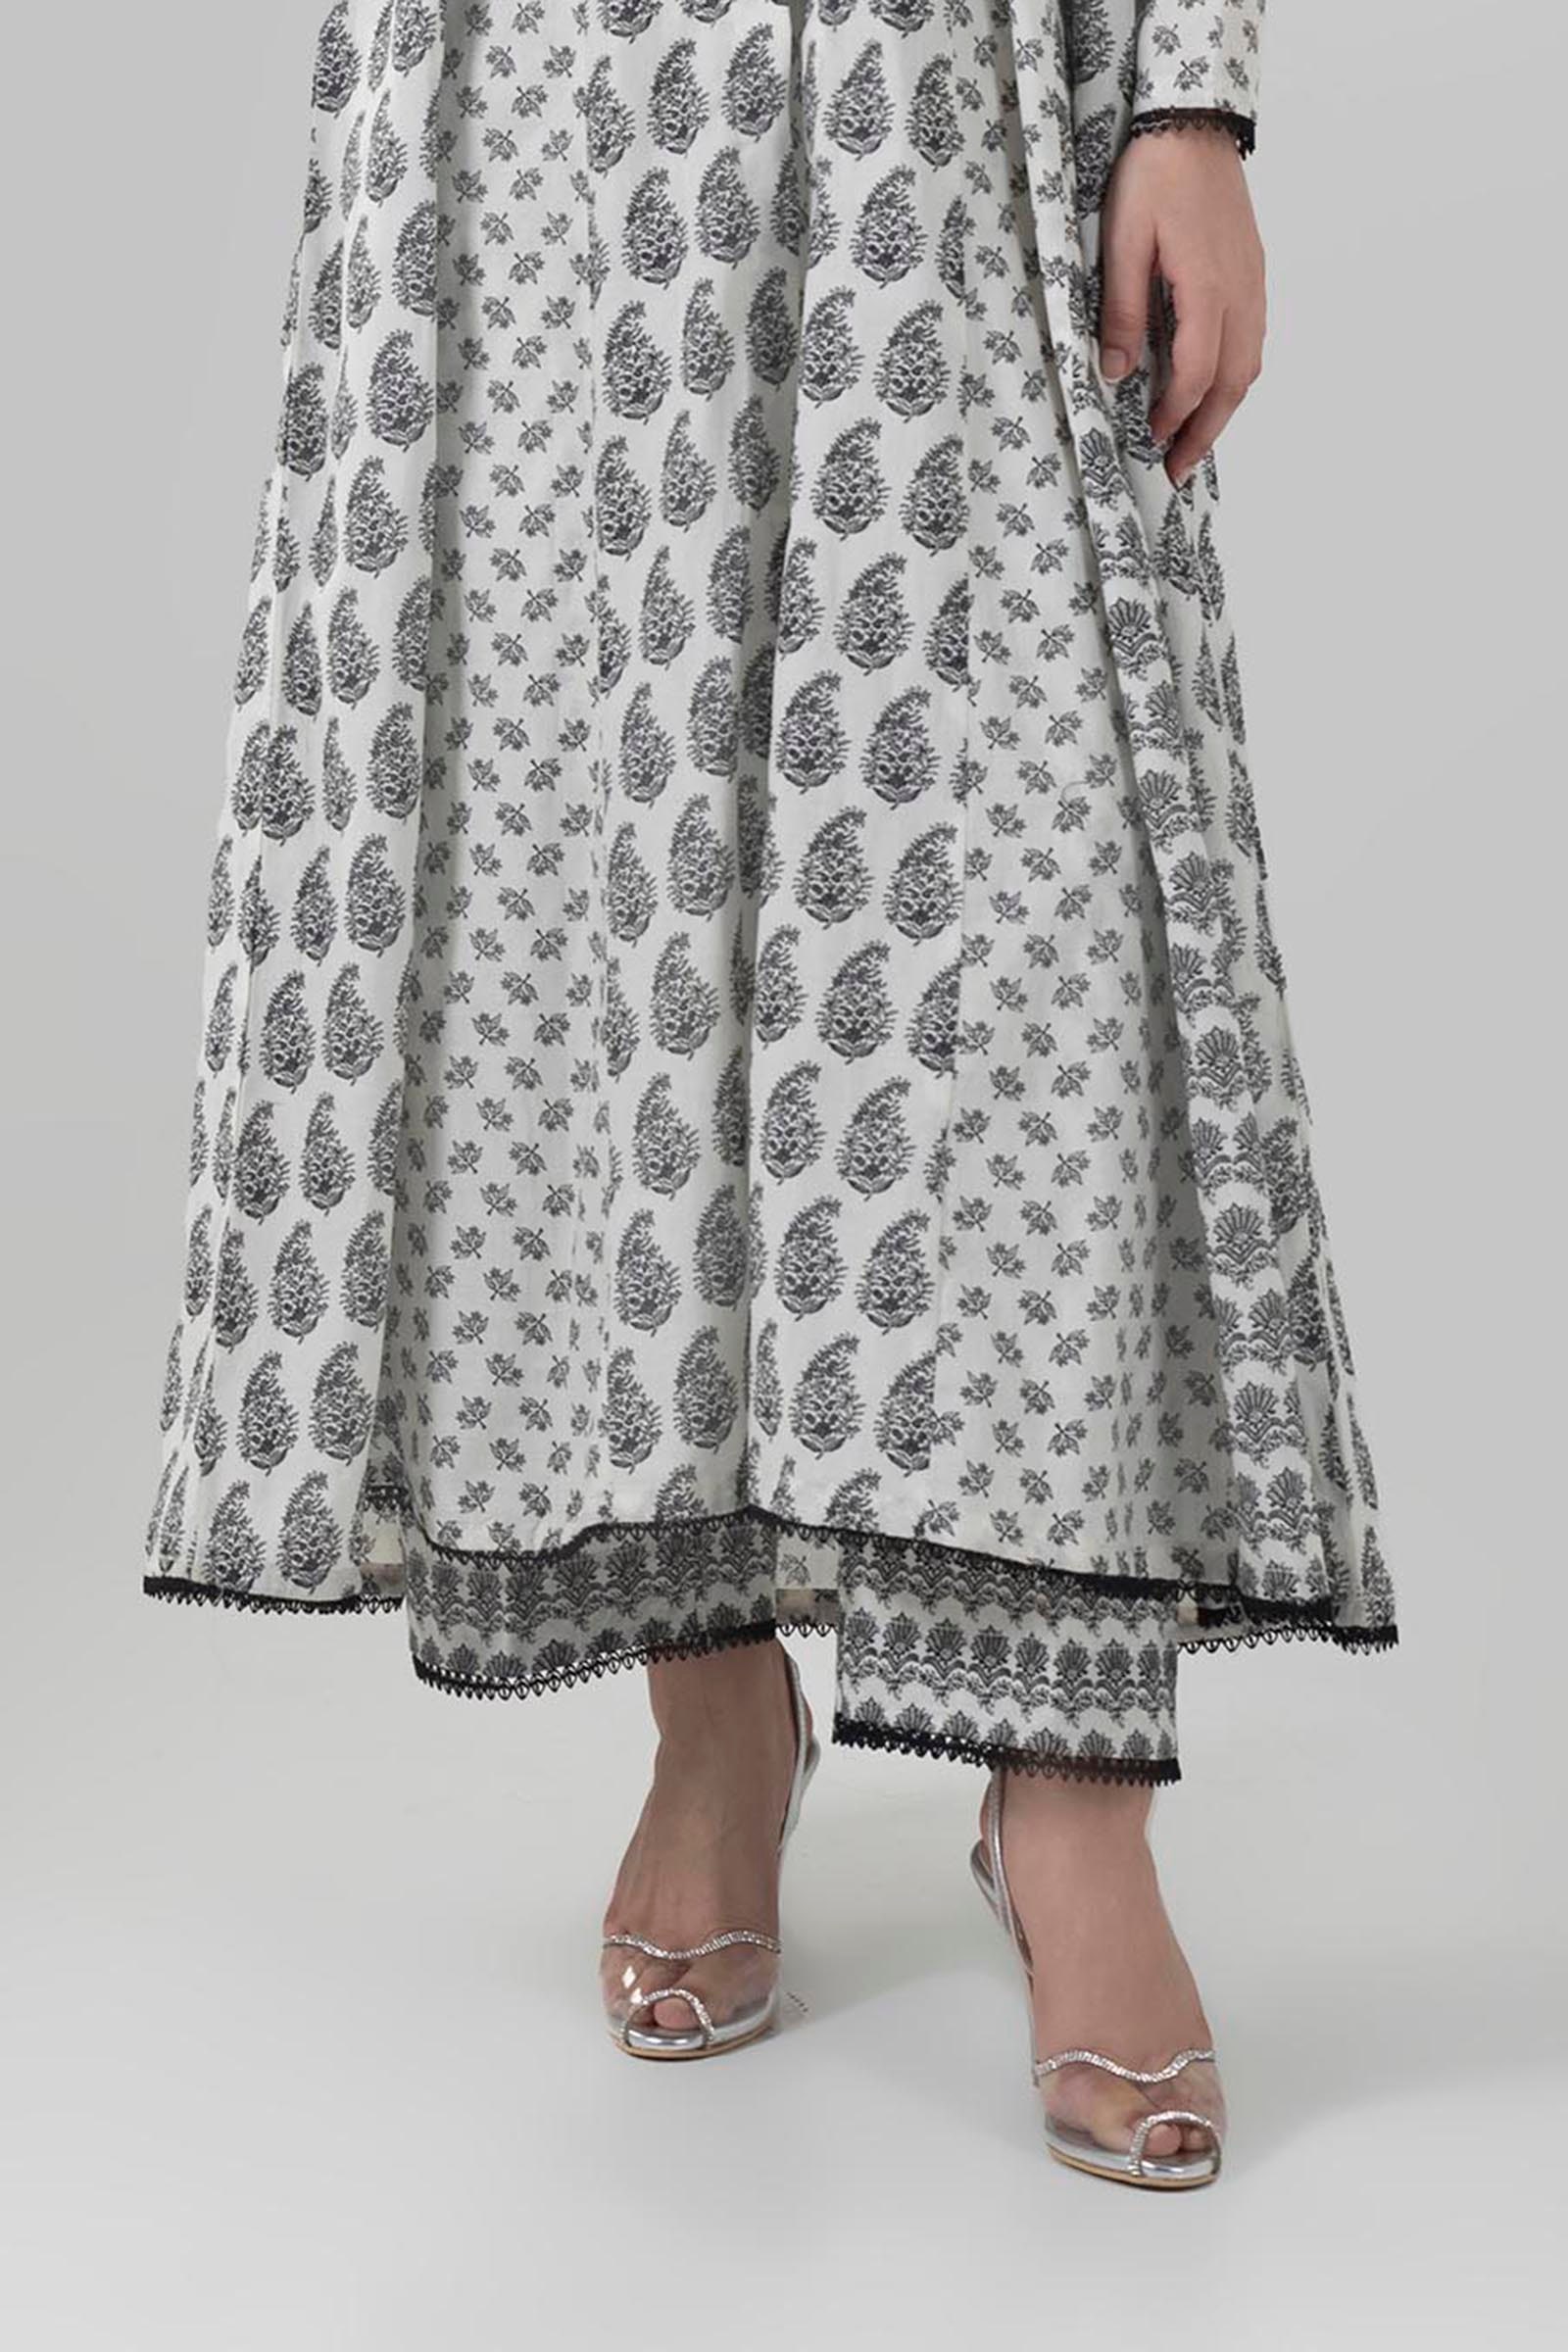
black multi paisley print long kurt